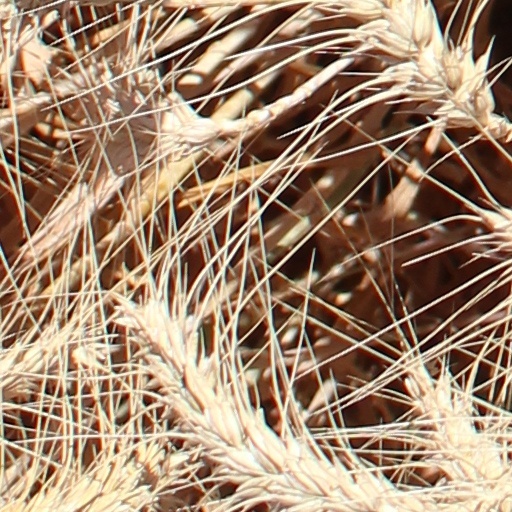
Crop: wheat